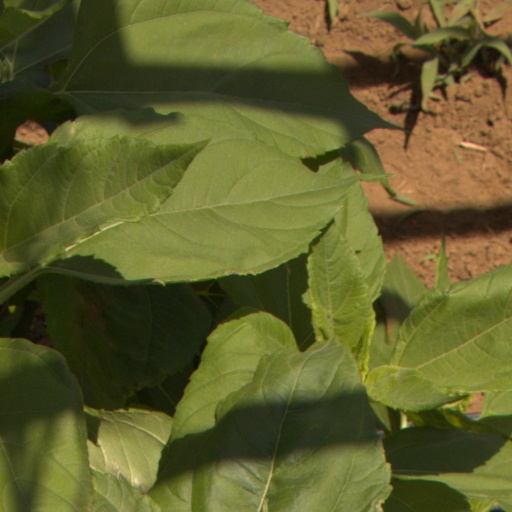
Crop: Jerusalem artichoke